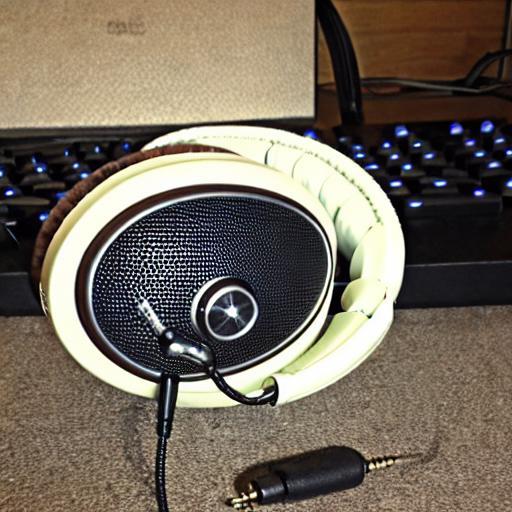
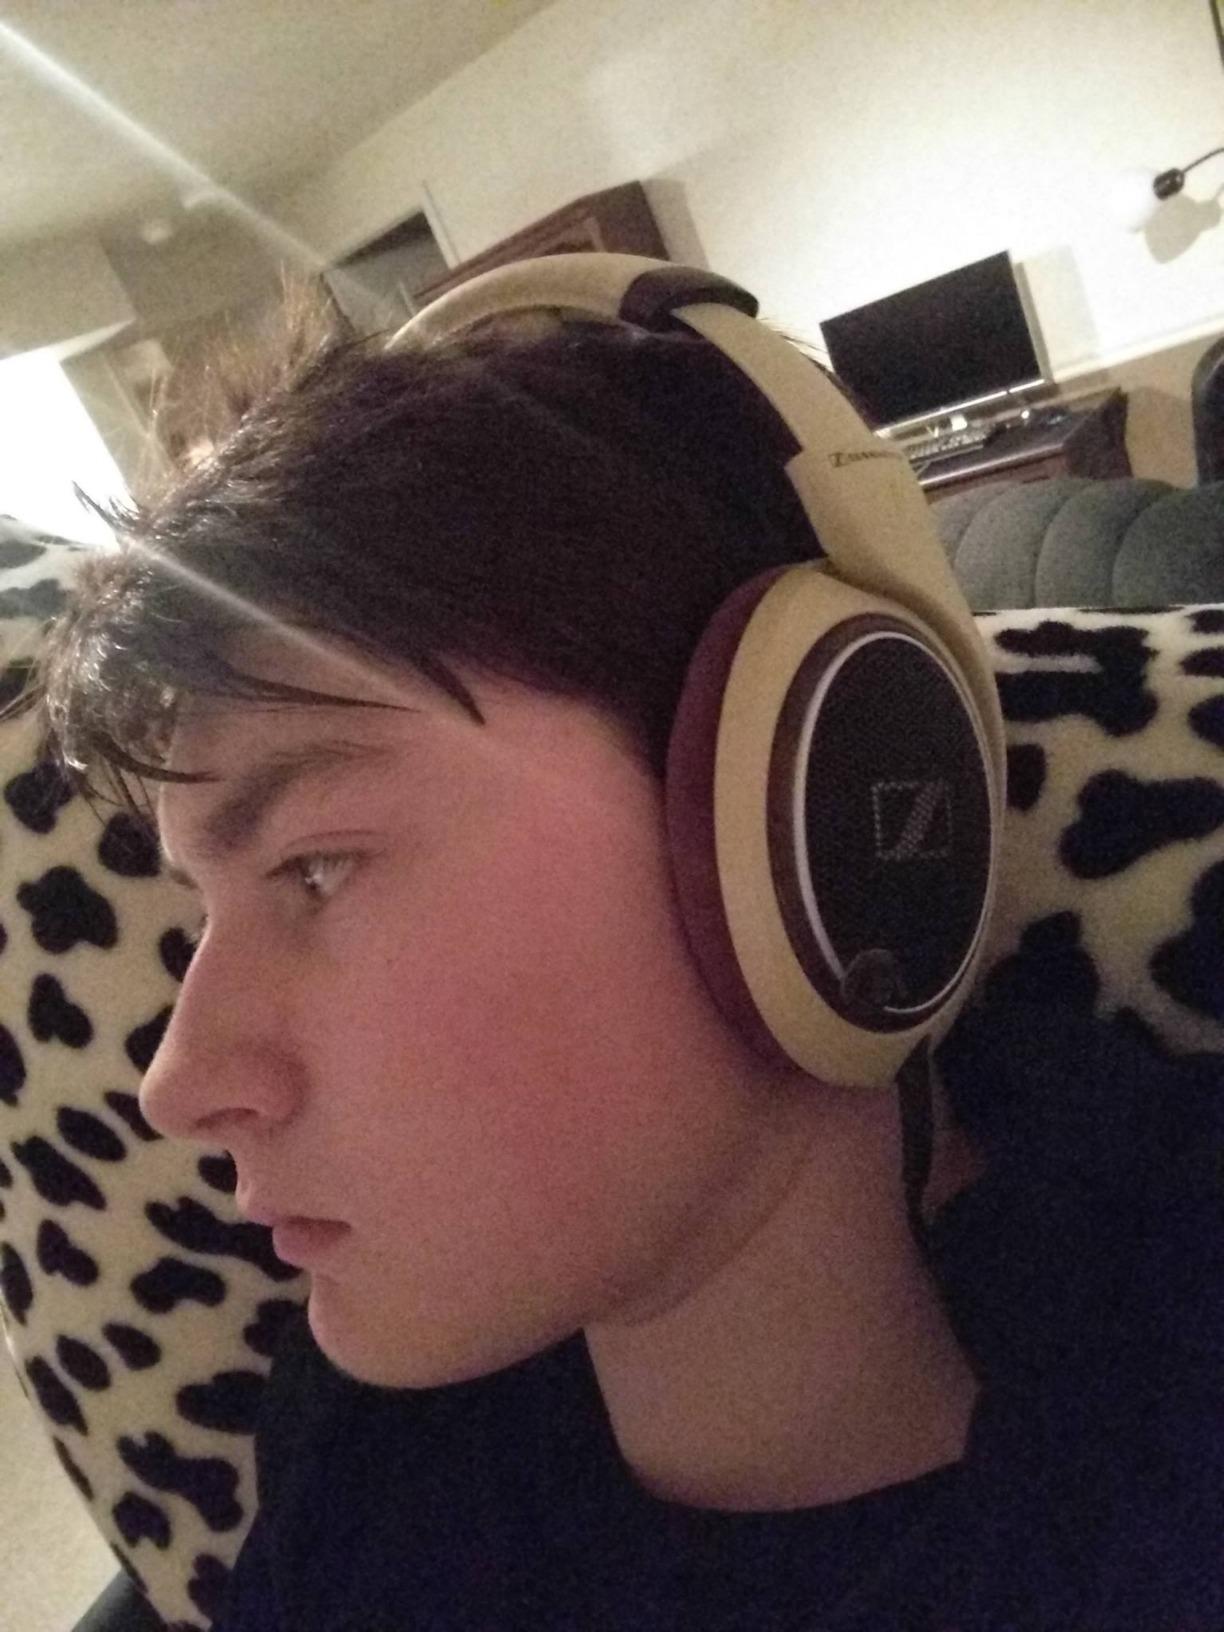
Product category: headphones
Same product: no